James G. Stewart

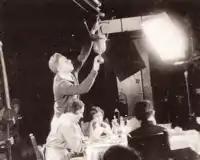
James G. Stewart adjusting a microphone on a RKO sound stage (early 1930s)

Stewart was interviewed numerous times about his methods and his working relationship with the film directors and composers with whom he collaborated. Stewart's comments and recollections are included in the following books and films: